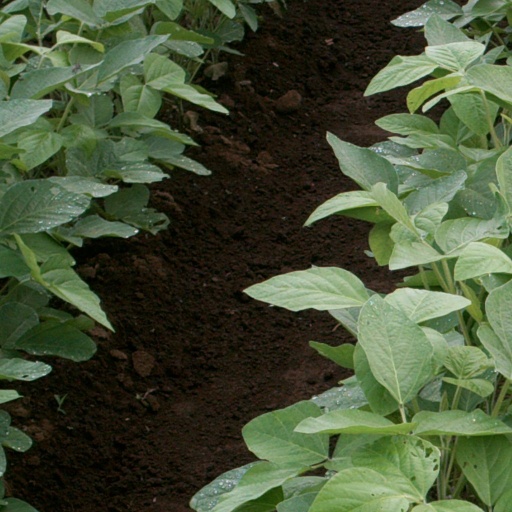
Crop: soybean